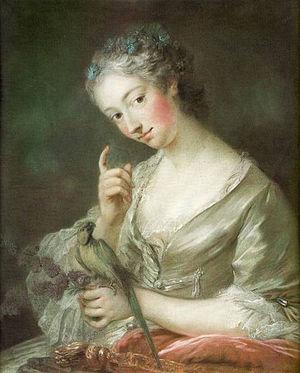
Jeanne-Agnès Berthelot de Pléneuf, marquise de Prie, est une aristocrate française née à Paris en août 1698 et morte à Courbépine le 7 octobre 1727.
Les salons littéraires sont une forme spécifiquement française de société qui réunit mondains et amateurs de beaux-arts et de bel esprit pour le plaisir de la conversation, des lectures publiques, des concerts et de la bonne chère. Si l’historiographie française a retenu les salons tenus par les grandes dames de la capitale appelées salonnières qui ont su asseoir leur réputation dans le monde, les chroniques du temps montrent que ces espaces de rencontre et de divertissement sont également tenus par des hommes ou par des couples auprès de qui les auteurs trouvent une place de choix. Les dames des Roches tiennent salon à Poitiers dès le XVIᵉ siècle, mais l’on tient aussi cercle à la cour de Catherine de Médicis ou chez les derniers Valois. Au XVIIIᵉ siècle, la protection et le soutien des grands contribuent au financement des divertissements et à l’échange des idées du siècle philosophique. L’expression de salon littéraire est l'expression d'un mythe littéraire né aux XIXᵉ et XXᵉ siècles.